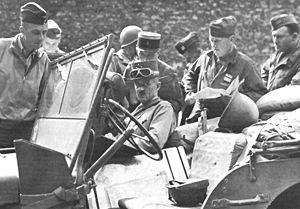
Philippe Leclerc de Hauteclocque
Philippe Leclerc de Hauteclocque, var en fransk general under 2. verdenskrig. Han blev posthumt udnævnt til Marskal af Frankrig i 1952.